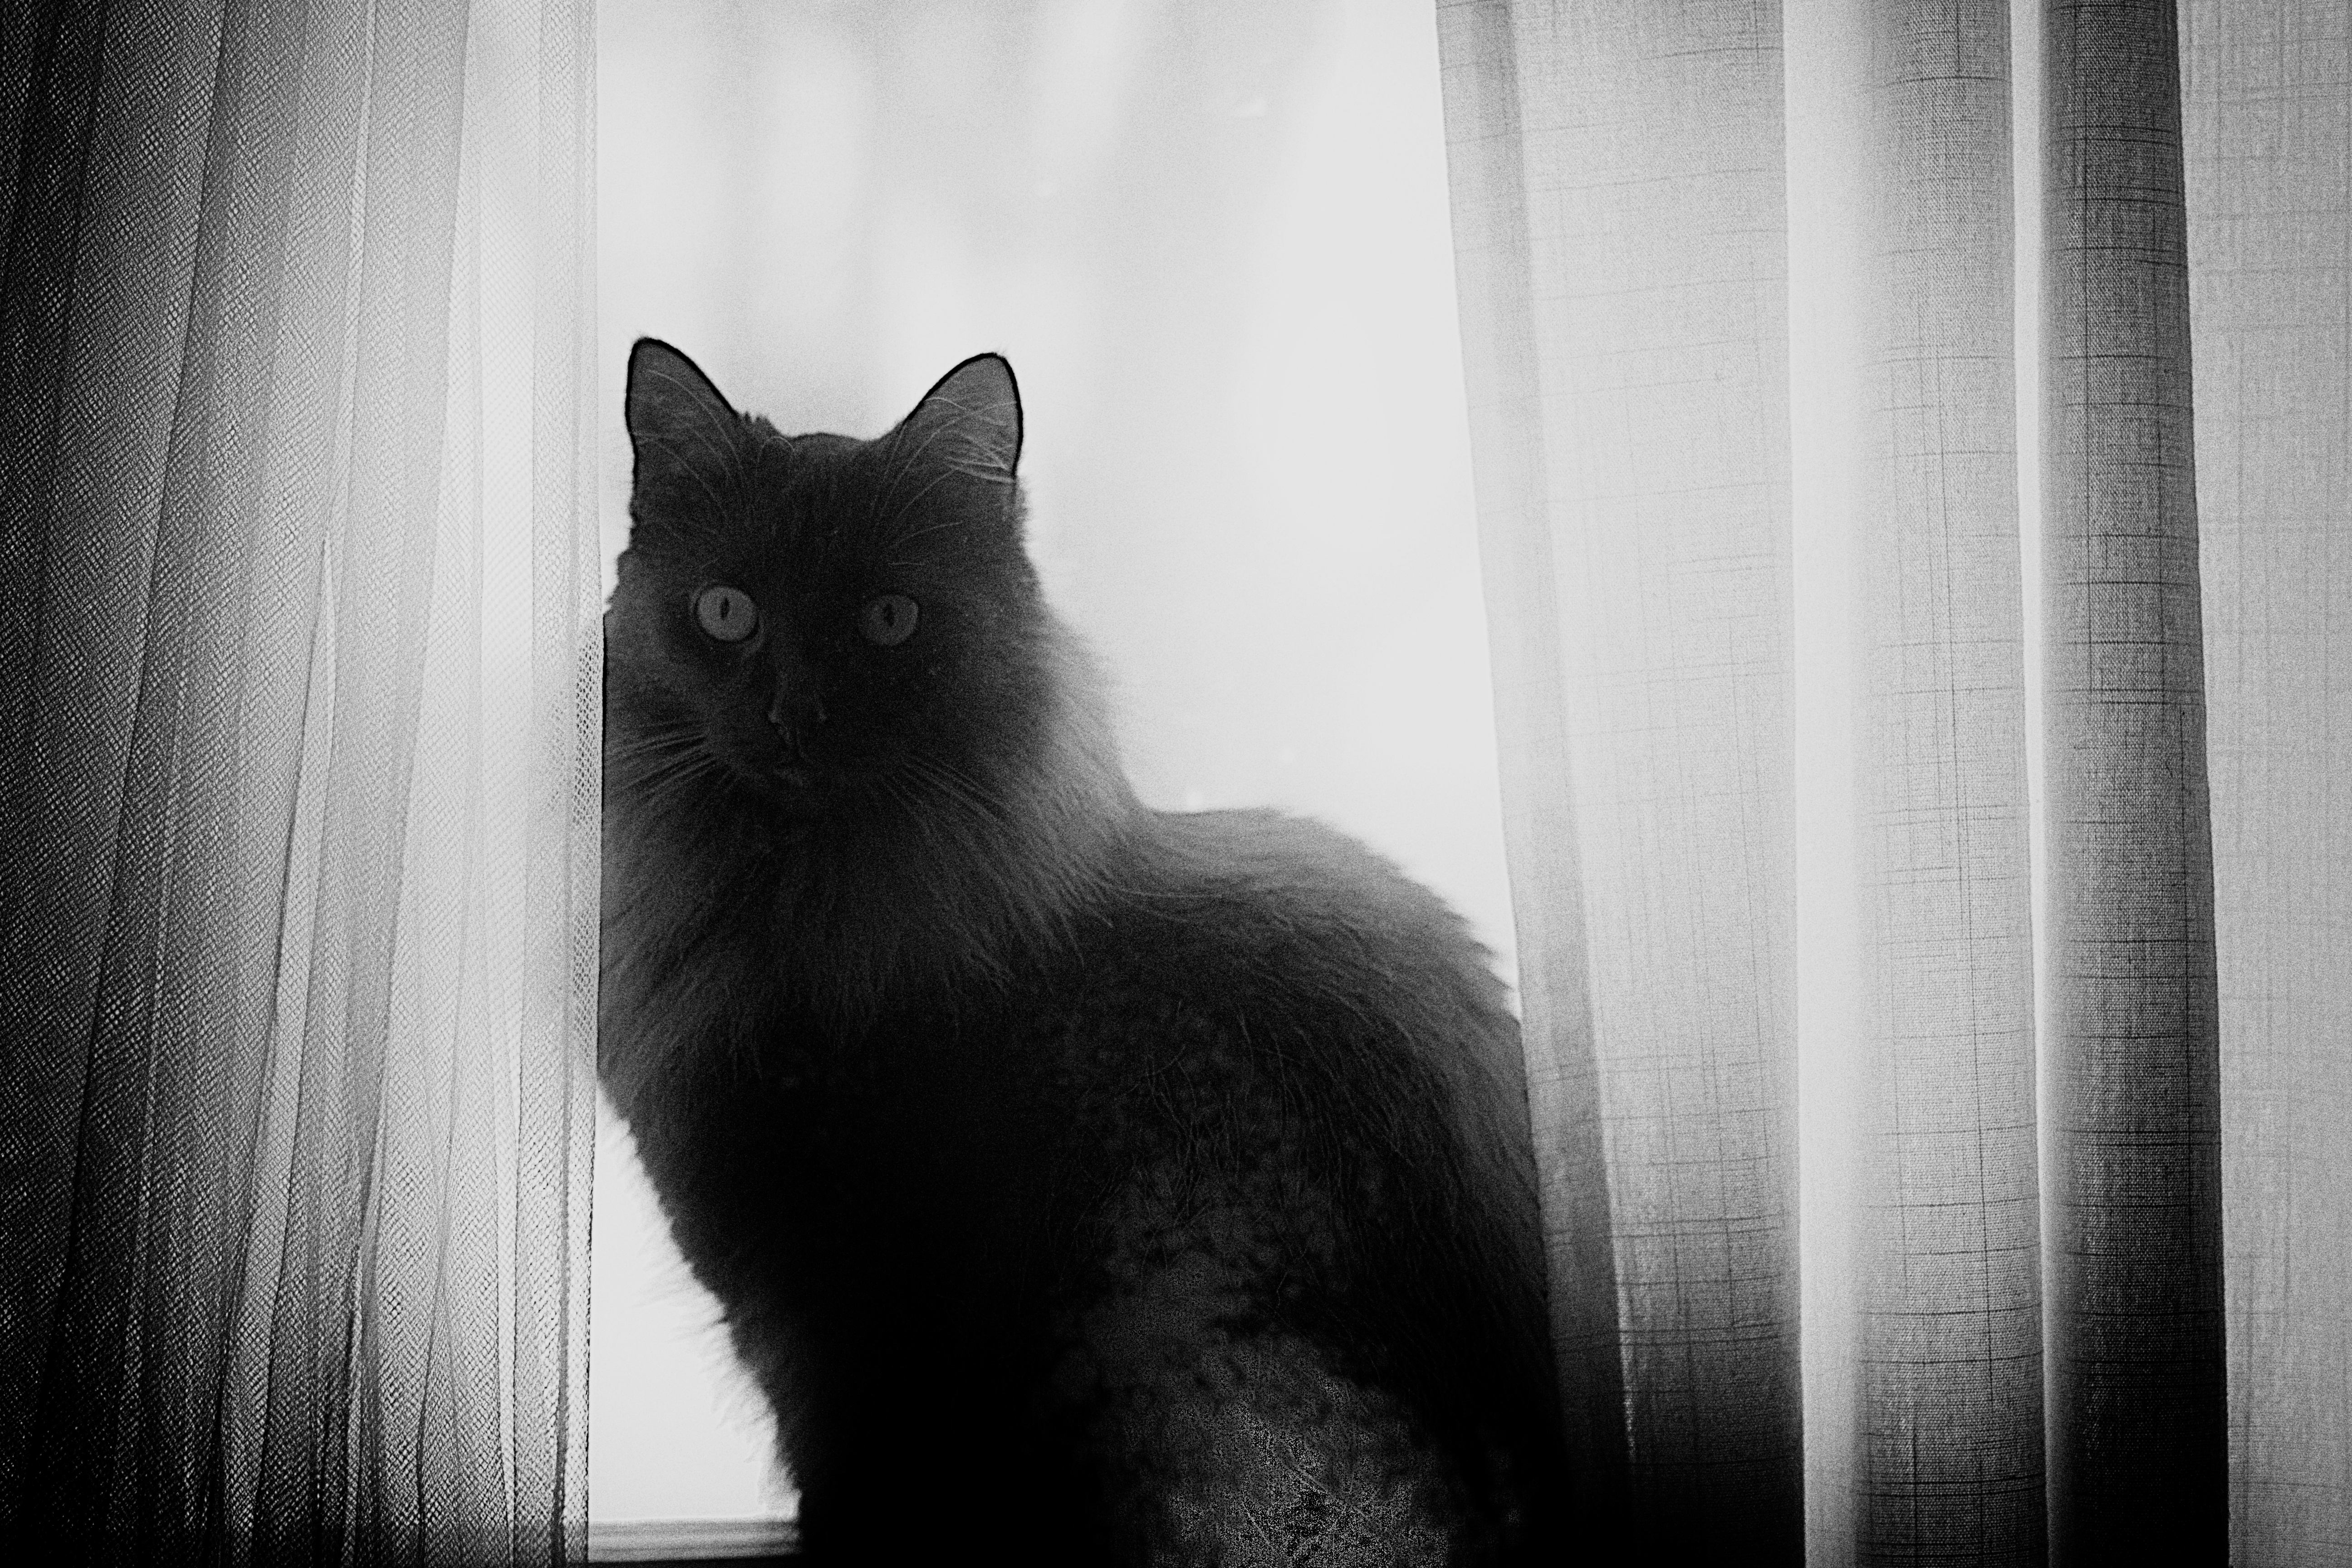
black and white, white, photography, kitten, cat, mammal, darkness, black cat, black, monochrome, whiskers, snapshot, vertebrate, monochrome photography, small to medium sized cats, cat like mammal